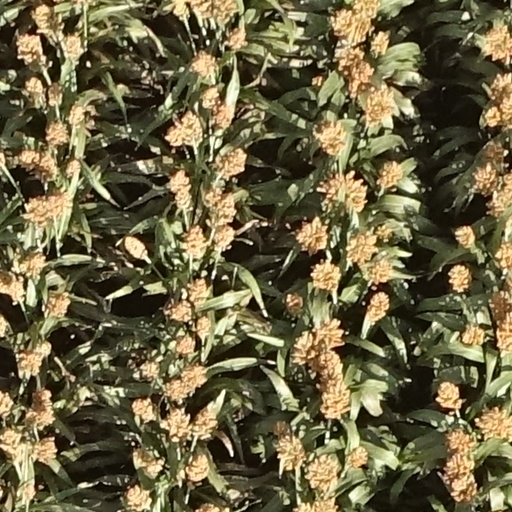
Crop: sorghum